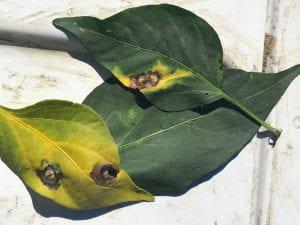
Plant: Bell pepper
Disease: bell pepper frogeye leaf spot